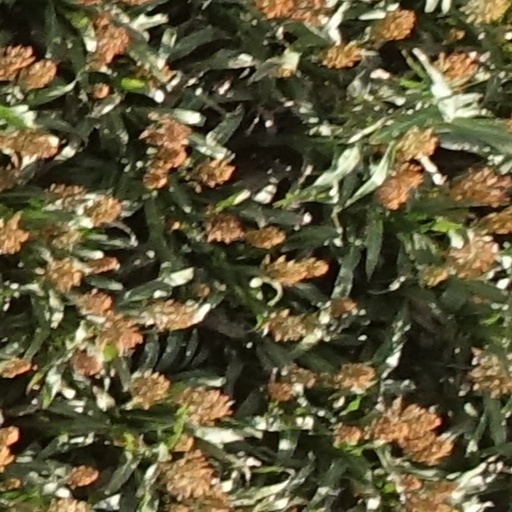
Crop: sorghum